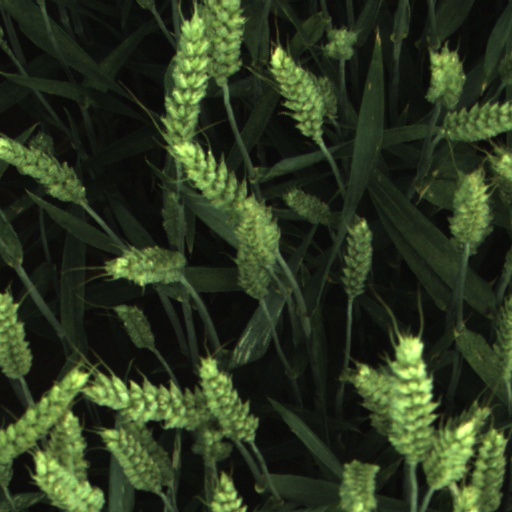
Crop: wheat